Responses to the COVID-19 pandemic in March 2020

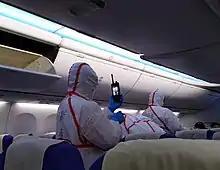
Quarantine staff screening passengers on a plane after landing in Shenzhen, Guangdong

Shanghai and Guangdong province will quarantine travellers arriving from coronavirus-hit countries for 14 days.